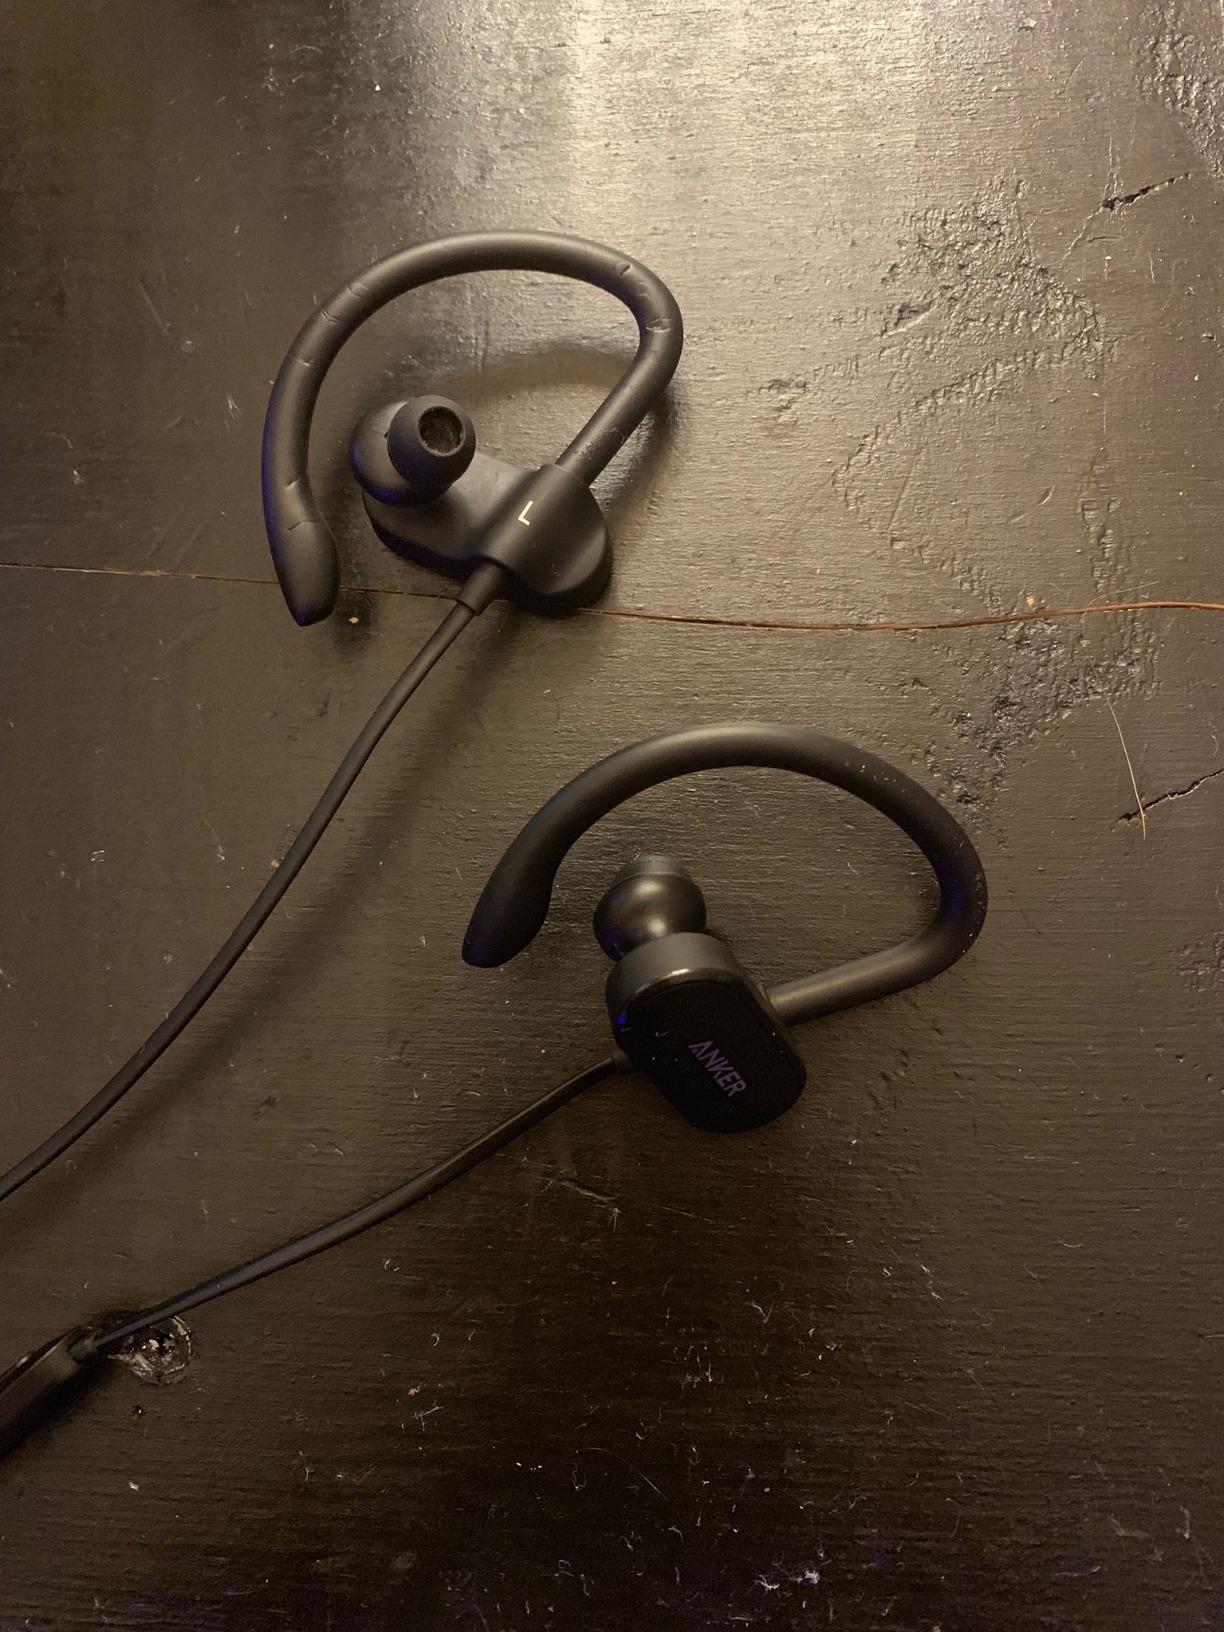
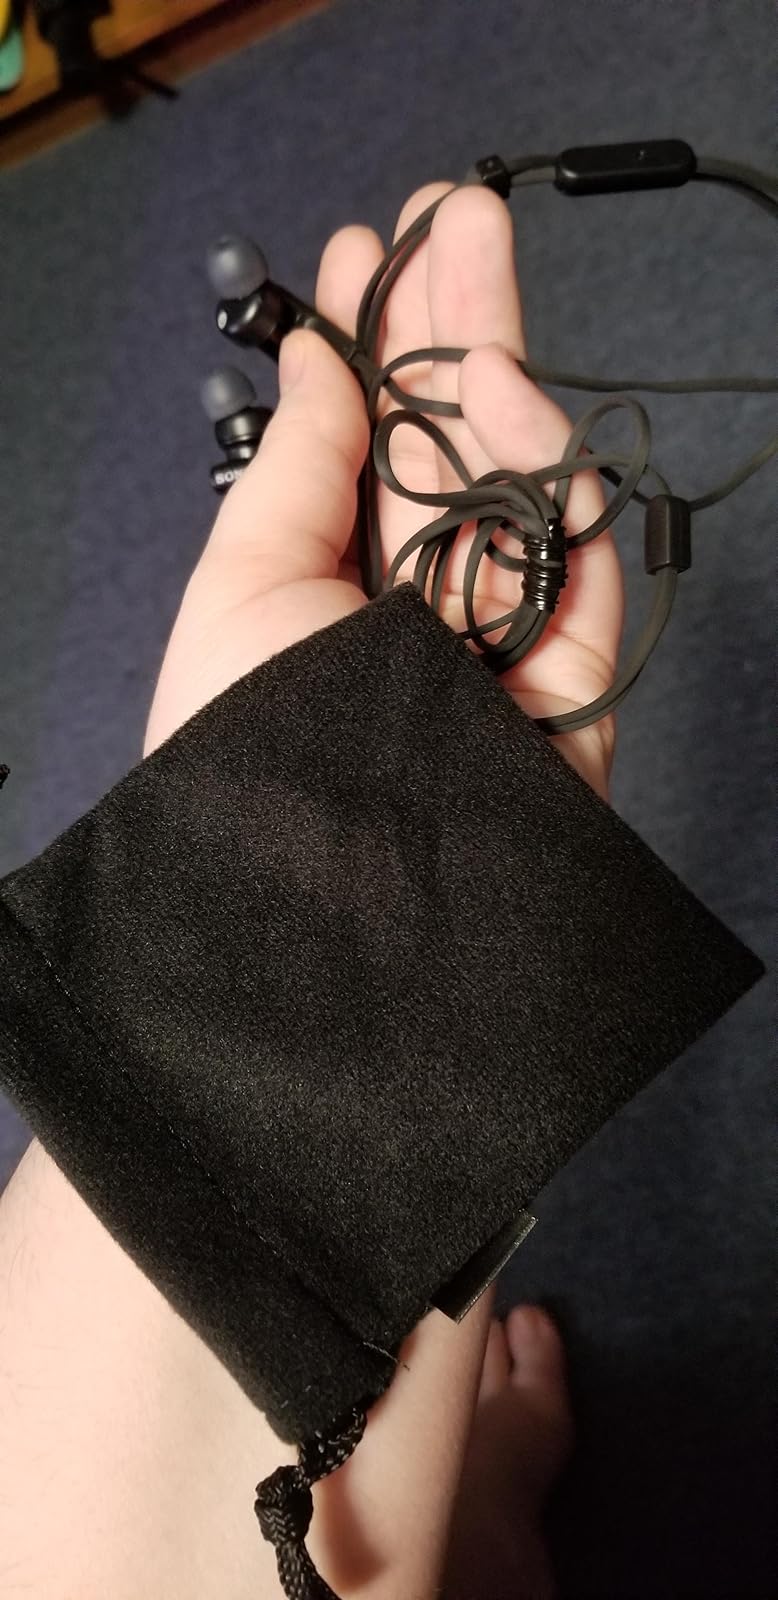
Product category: headphones
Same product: no